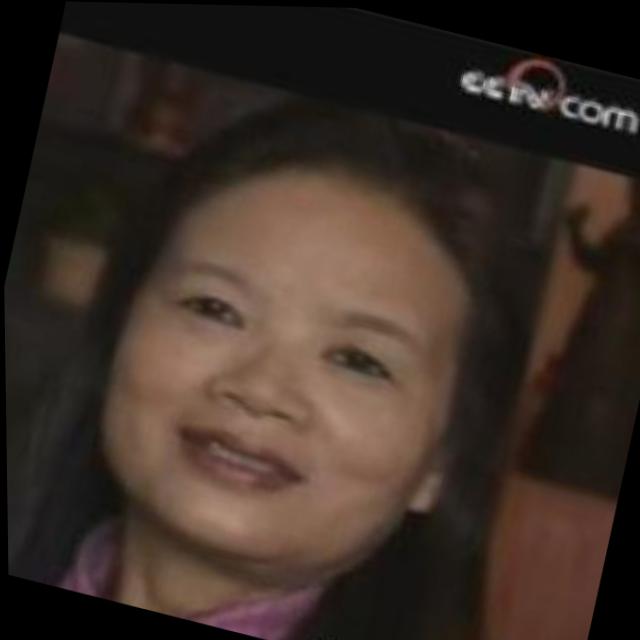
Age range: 45-64